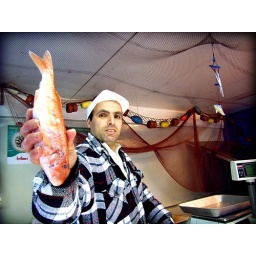
The friendly guy at the fish stand at the market around the corner